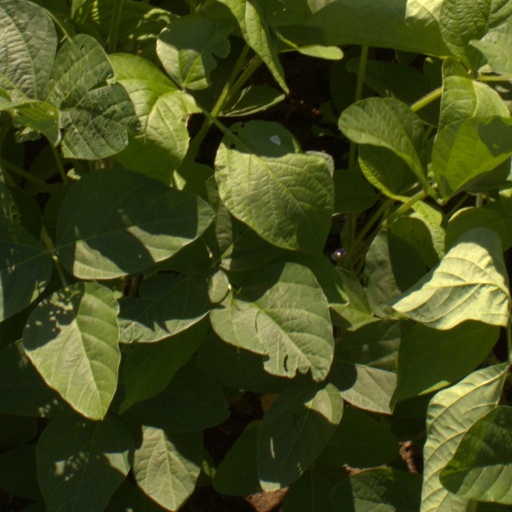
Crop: soybean